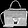
Label: Bag